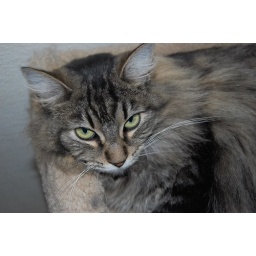
Shelter cats looking for a home in Mendoicno County